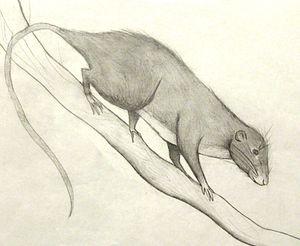
Dactylomys est un genre de rongeurs de la famille des Echimyidae, dont les espèces sont localisées en Amérique latine. Ce genre a été décrit pour la première fois en 1838 par le zoologiste français Isidore Geoffroy Saint-Hilaire.
Dactylomys dactylinus est une espèce de rongeurs appartenant à la famille des Echymidés. Elle se rencontre en Amérique du Sud.